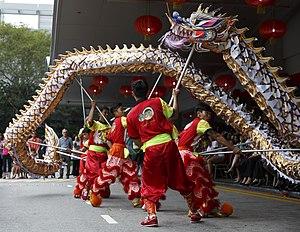
La danse du dragon est une forme de danse traditionnelle et de spectacle de la culture chinoise mettant en scène le dragon oriental, un symbole chinois du bonheur et de la prospérité. Comme la danse du lion, elle est le plus souvent pratiquée lors de fêtes. Elle est exécutée par une équipe de danseurs qui manipulent une longue figurine de dragon flexible à l'aide de perches positionnées à intervalles réguliers le long de son corps.